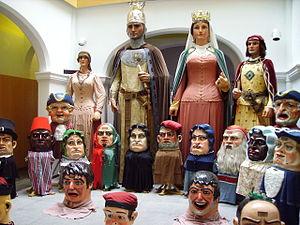
Les géants de Catalogne sont des statues ambulatoires émanant de la culture populaire catalane. Présents dans la très grande majorité des villes et chaque village de Catalogne.